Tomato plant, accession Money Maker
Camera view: bottom (45 deg); turntable rotation: 300 degrees
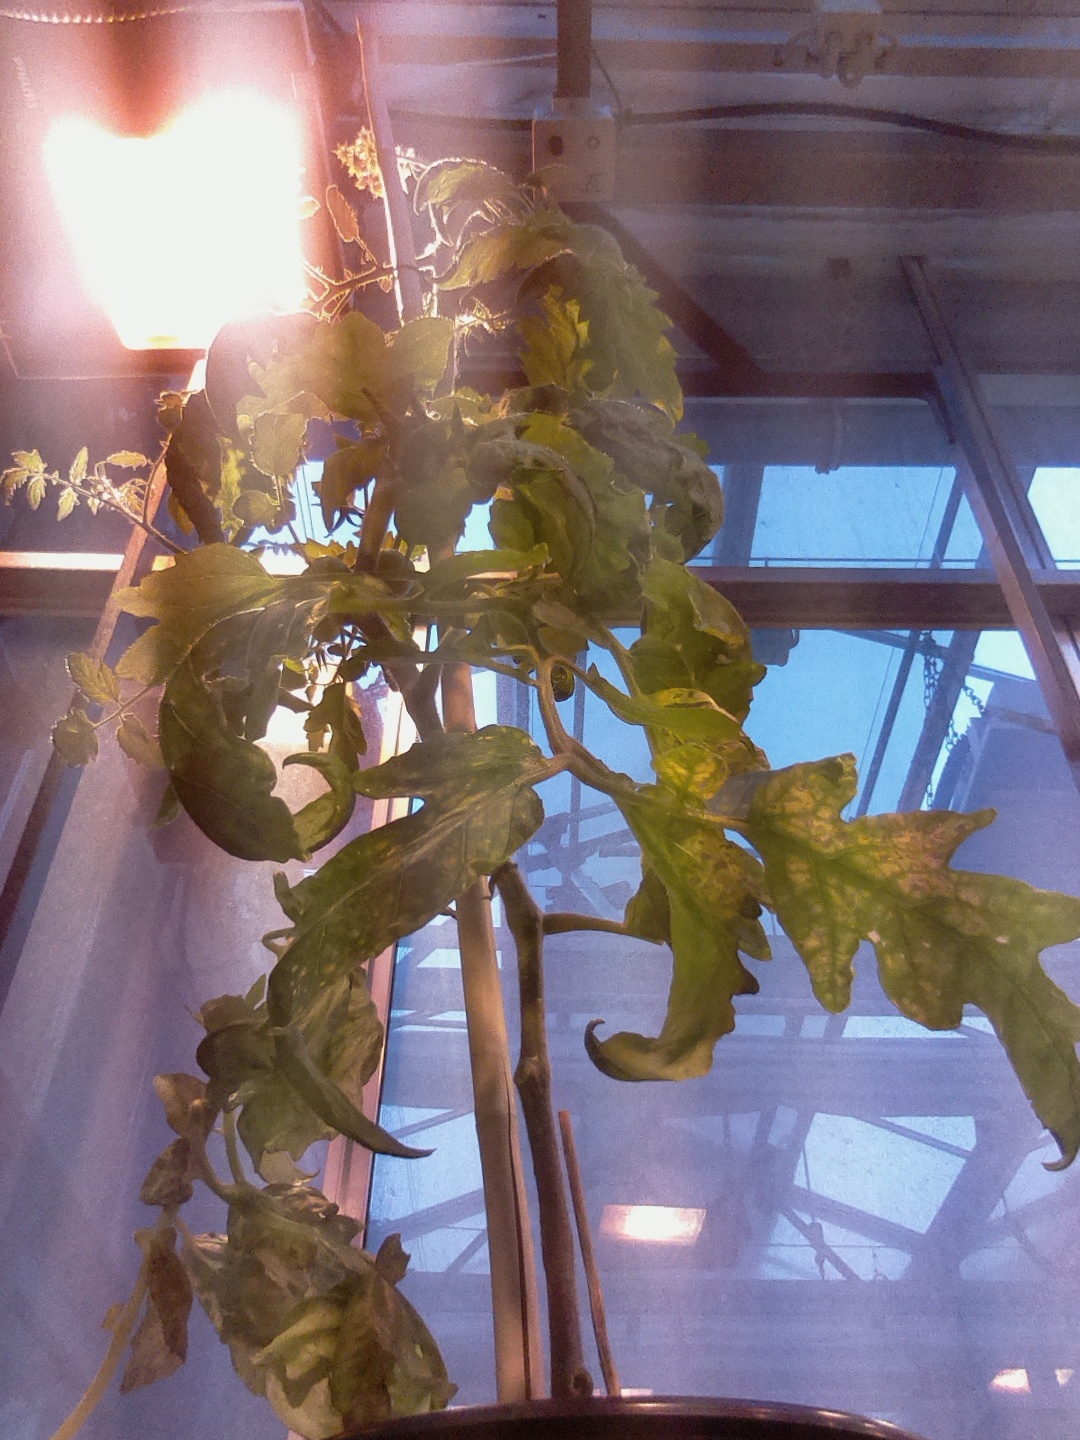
BBCH growth stage 73: 30%-40% of final fruit size